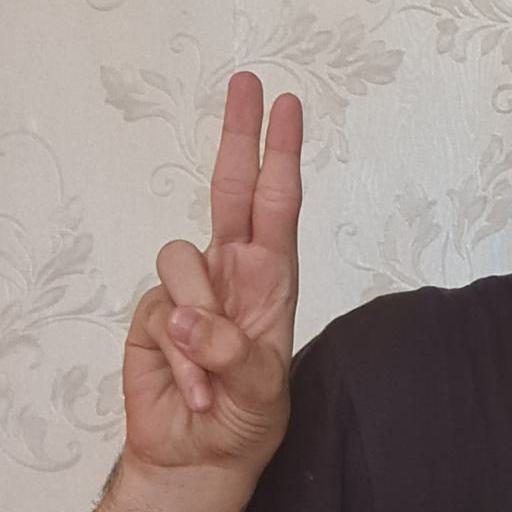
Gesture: two_up